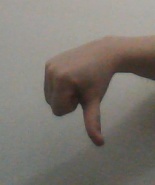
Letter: waw